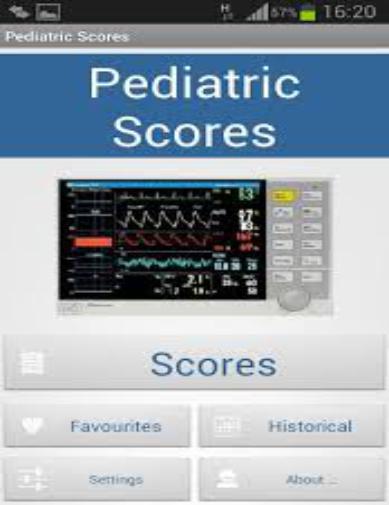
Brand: Apiretal
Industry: Medical